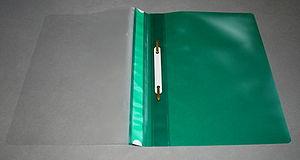
Un classeur à attaches ou reliure à attaches est un cahier fait de papier cartonné servant à assembler de multiples feuilles de papier à l'aide d'attaches parisiennes de métal dont l'on plie les deux pattes. Au Canada, le mot "duo-tang" est devenu un nom de marque lexicalisé, c'est-à-dire utilisé dans le langage courant.